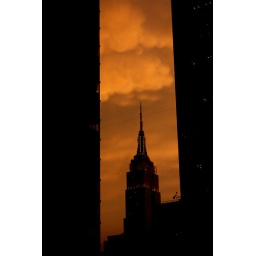
The sky lost its last marbles when I walked in the door today